Cathedral of Ani

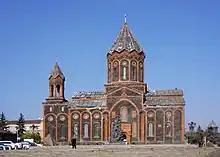
Holy Saviour's Church in Gyumri, completed in 1873, is an imitation of the cathedral of Ani

The main church of Marmashen monastery (dated 988–1029), believed to have been built by the same architect, Trdat, is considered a miniature of Ani Cathedral. Richard Krautheimer wrote that the exterior walls of both the church of Marmashen and the cathedral of Ani are "articulated by blind arcades resting on slender colonnettes, single or in pairs." There are significant structural differences between the two. Stepan Mnatsakanian noted that the similarities are limited to the exterior decorations because there are significant differences in their floor plans.